Erik the Red

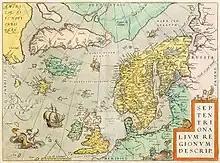
Map of the northern region (including some fantasy islands) by Abraham Ortelius, .

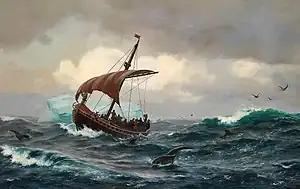
"Summer in the Greenland coast circa the year 1000" by Carl Rasmussen (1874).

It has been a common mistake for popular history to occasionally credit Erik as being the first European to discover Greenland, however, the Icelandic sagas suggest that earlier Norsemen discovered and attempted to settle it before him. Tradition credits Gunnbjörn Ulfsson (also known as Gunnbjörn Ulf-Krakuson) with the first sighting of the land-mass. Nearly a century before Erik, strong winds had driven Gunnbjörn towards a set of islands between Iceland and Greenland, later named Gunnbjörn's skerries in his honor. However, the accidental nature of Gunnbjörn's discovery has led to his neglect in the history of Greenland. After Gunnbjörn, roughly eighty years later the outlaw Snæbjörn galti had also visited Greenland and attempted to settle there. According to a saga that has now been lost to time, Galti headed the first Norse attempt to colonize Greenland, of which ended in failure for Galti and his party due to the many unforgiving hardships that they faced during the winter on the island. As a result of Galti's failed expedition, Erik the Red is widely credited to be the first known, and successful, permanent settler of Greenland.